Army of North Macedonia

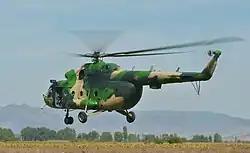
Macedonian Mi-8 in EUFOR Althea Mission in BiH

North Macedonia has reaffirmed its strategic commitment for attaining membership to the EU by its resolute political commitment to support the Common Foreign and Security Policy (CSFP) and by declaring a concrete contribution to the civilian and military operations in the framework of the Common Security and Defence Policy (CSDP).